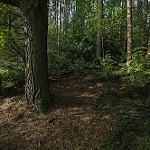
Label: forest